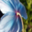
Label: poppy